2009 cash for influence scandal

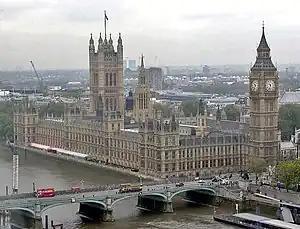
The Palace of Westminster

The 2009 cash for influence scandal (also cash for amendments or cash for laws) was a political scandal in the United Kingdom in 2009 concerning four Labour Party Life Peers offering to help make amendments to legislation for up to £120,000. The Lords Privileges Committee recommended the two men be suspended from the House for up to six months after an investigation into allegations made against four Labour peers. Lord Taylor of Blackburn was suspended as a Labour Party member pending the investigation while Lord Truscott quit the party. On 20 May, the House of Lords considered the report of the Privileges Committee and voted to suspend Lord Taylor and Lord Truscott for six months.